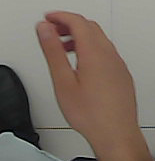
Product: nivea_baby